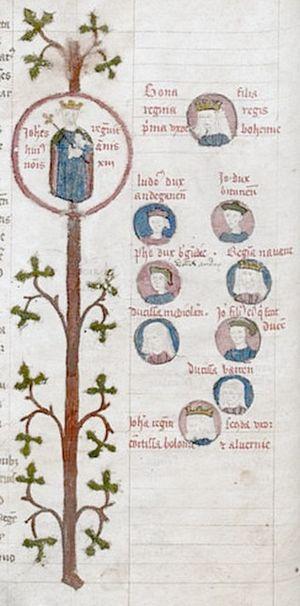
Arbre généalogique